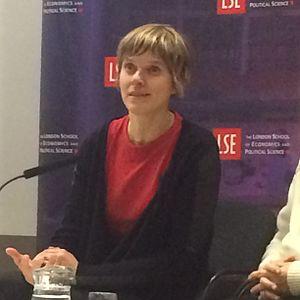
Sylvie Tissot est une sociologue française, professeure au département de sciences politiques de l’université de Vincennes-Saint Denis-Paris VIII, militante féministe et pour le droit des étrangers.